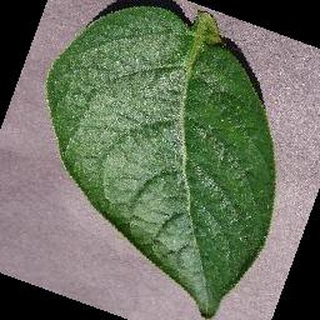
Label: healthy_potato